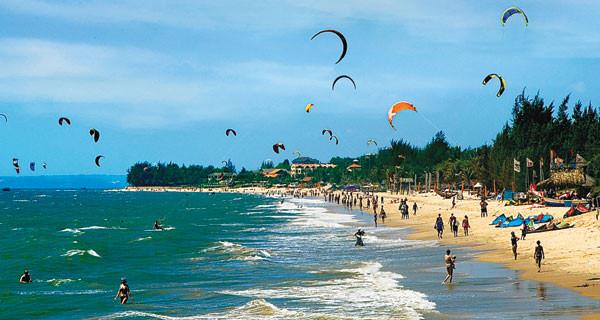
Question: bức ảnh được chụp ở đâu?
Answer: bức ảnh được chụp ở một bãi biển